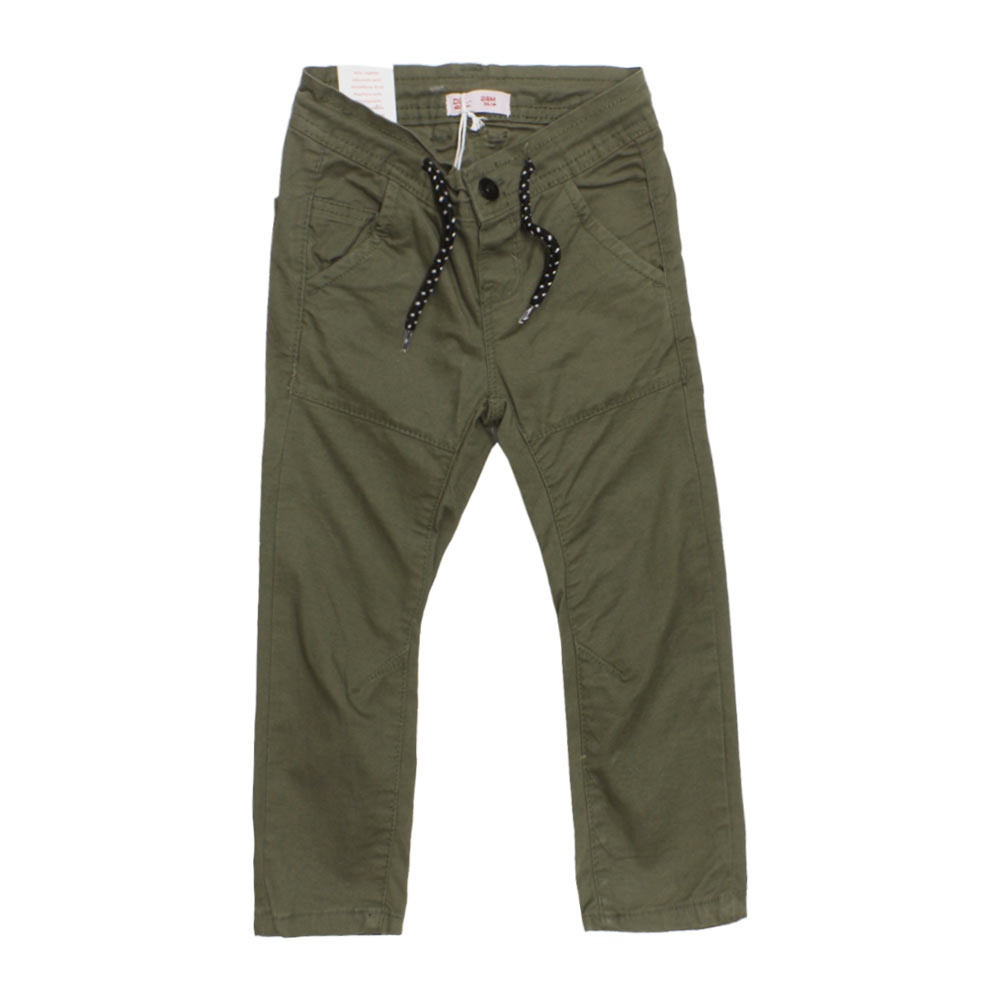
DPAM Draw Cord Green Boys Cotton Chino Pants
(Size Guide) Pant Our Sizes length(inch) Waist(inch) 3-6 Months 15 16 6-9 Months 16 17 18-24 Months 20 18
Brand: DPAM
Category: Apparel & Accessories > Clothing > Baby & Toddler Clothing > Baby & Toddler Bottoms > Chinos